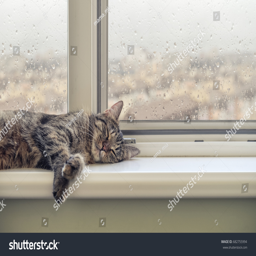
cute cat sleeping on the windowsill in a rainy day